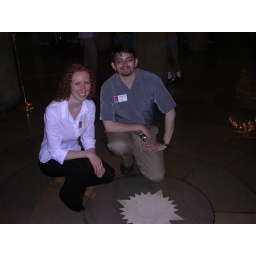
This star on the floor in the capitol building is the center of DC.